Bicycle highway

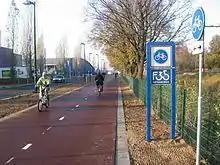
The bicycle highway F35 in Enschede, Netherlands.

A bicycle highway, also known as a cycling superhighway, fast cycle route or bike freeway, is an informal name for a bicycle path that is meant for long-distance traffic. There is no official definition of a bicycle highway. The characteristics of a cycling highway mentioned by authorities and traffic experts include an absence of single-level intersections with motorized traffic, a better road surface (preferably asphalt or concrete) and the absence of traffic lights. Bicycle highways are mentioned in connection with traffic jam. Owing to higher average speeds than normal cycling infrastructure, they provide an alternative to the car in commuter traffic. Often a cycling highway follows the route of a railway or other linear infrastructure.